Arctic Ocean

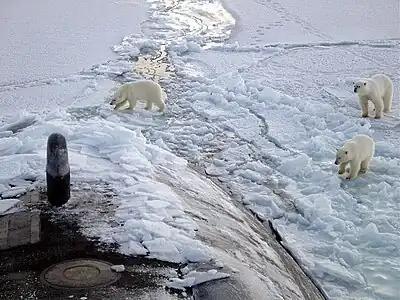
Three polar bears approach USS "Honolulu" near the North Pole.

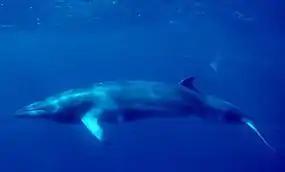
Minke whale

Much of the Arctic Ocean is covered by sea ice that varies in extent and thickness seasonally. The mean extent of the Arctic sea ice has been continuously decreasing in the last decades, declining at a rate of currently 12.85% per decade since 1980 from the average winter value of . The seasonal variations are about , with the maximum in April and minimum in September. The sea ice is affected by wind and ocean currents, which can move and rotate very large areas of ice. Zones of compression also arise, where the ice piles up to form pack ice.